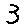
Label: 3